Agnes Smedley

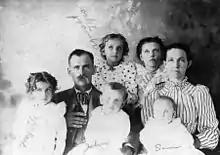
The Smedley family, 1899

Agnes Smedley was born in Osgood, Missouri, on Feb 23, 1892, the second of five children. In 1901, at the age of nine, she and her family moved to Trinidad, Colorado, where she witnessed many of the events in the 1903–04 coal miners' strike. Her father worked for several of the coal companies in Colorado and the family moved back and forth across southwestern Colorado. She finished eighth grade in Tercio at age 16. At the age of 17, Smedley took the county teacher's examination and taught in rural schools near her home for a semester. She returned home when her mother, Sarah, became ill. Sarah died in early 1910.